Koshki, Samara Oblast

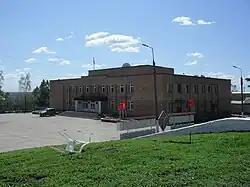
Municipal office

Koshki is a rural locality (a "selo") and the administrative center of Koshkinsky District, Samara Oblast, Russia. Population: